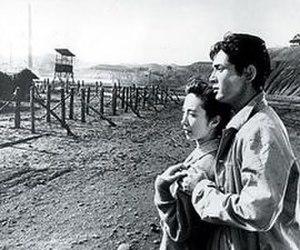
La Condition de l'homme est une trilogie de films réalisés par Masaki Kobayashi, sorti entre 1959 et 1961. C'est l'adaptation d'un roman de Junpei Gomikawa.
Tatsuya Nakadai, né le 13 décembre 1932 à Tokyo, est un acteur japonais.
Michiyo Aratama, née le 15 janvier 1930 à Nara et morte le 17 mars 2001 à Tokyo, est une actrice japonaise. Son vrai nom est Kyōko Noda.